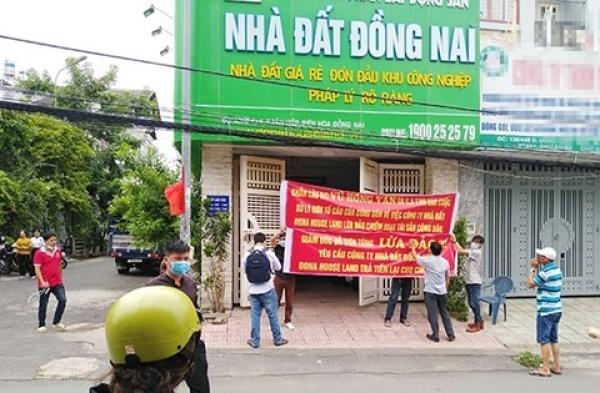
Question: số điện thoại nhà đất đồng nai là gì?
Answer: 1900252579